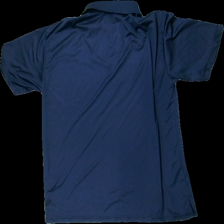
View: back
Type: Shirt
Category: Men
Brand: Missing
Colors: Blue
Material: 100% polyester
Cut: Regular
Season: All
Price range: <50
Recommended usage: Export